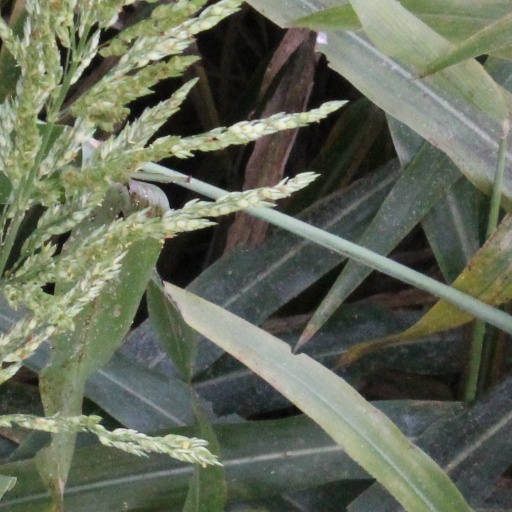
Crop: sorghum